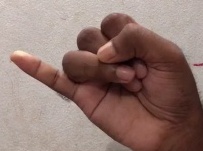
ASL sign: J